United Nations Security Council Resolution 934

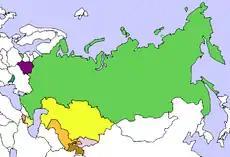
The CIS

United Nations Security Council resolution 934, adopted unanimously on 30 June 1994, after reaffirming resolutions 849 (1993), 854 (1993), 858 (1993), 876 (1993), 881 (1993), 892 (1993), 896 (1994), 901 (1994) and 906 (1994), the Council noted the talks between Abkhazia and Georgia, and extended the mandate of the United Nations Observer Mission in Georgia (UNOMIG) until 21 July 1994.